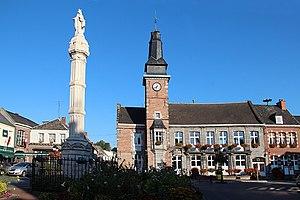
La colonne Brunehaut et l’hôtel de ville Bavay (département du Nord, France).
Bavay est une commune française située dans le département du Nord, en région Hauts-de-France.